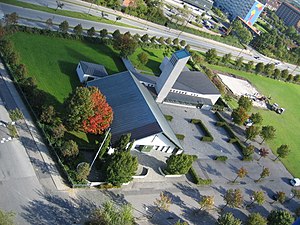
Nygårdskirken / Referencer
Nygårdskirken
Nygårdskirken er en kirke i Nygårds Sogn i Brøndbyøster. Kirken ligger på Brøndby Nord Vej.